Manu Tuiasosopo

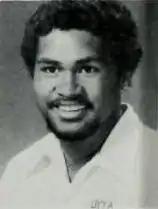
Tuiasosopo circa 1977

Manu'ula Asovalu Tuiasosopo (born August 30, 1957) is an American former professional football player who was a defensive tackle in the National Football League (NFL) for eight seasons. He played college football at UCLA and was the 18th overall pick of the 1979 NFL draft, selected by the Seattle Seahawks.